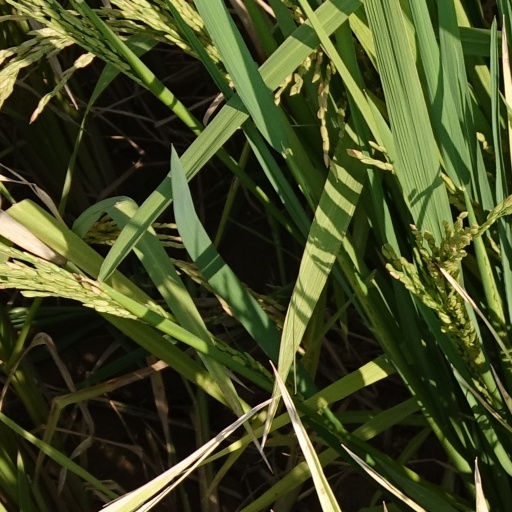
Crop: rice